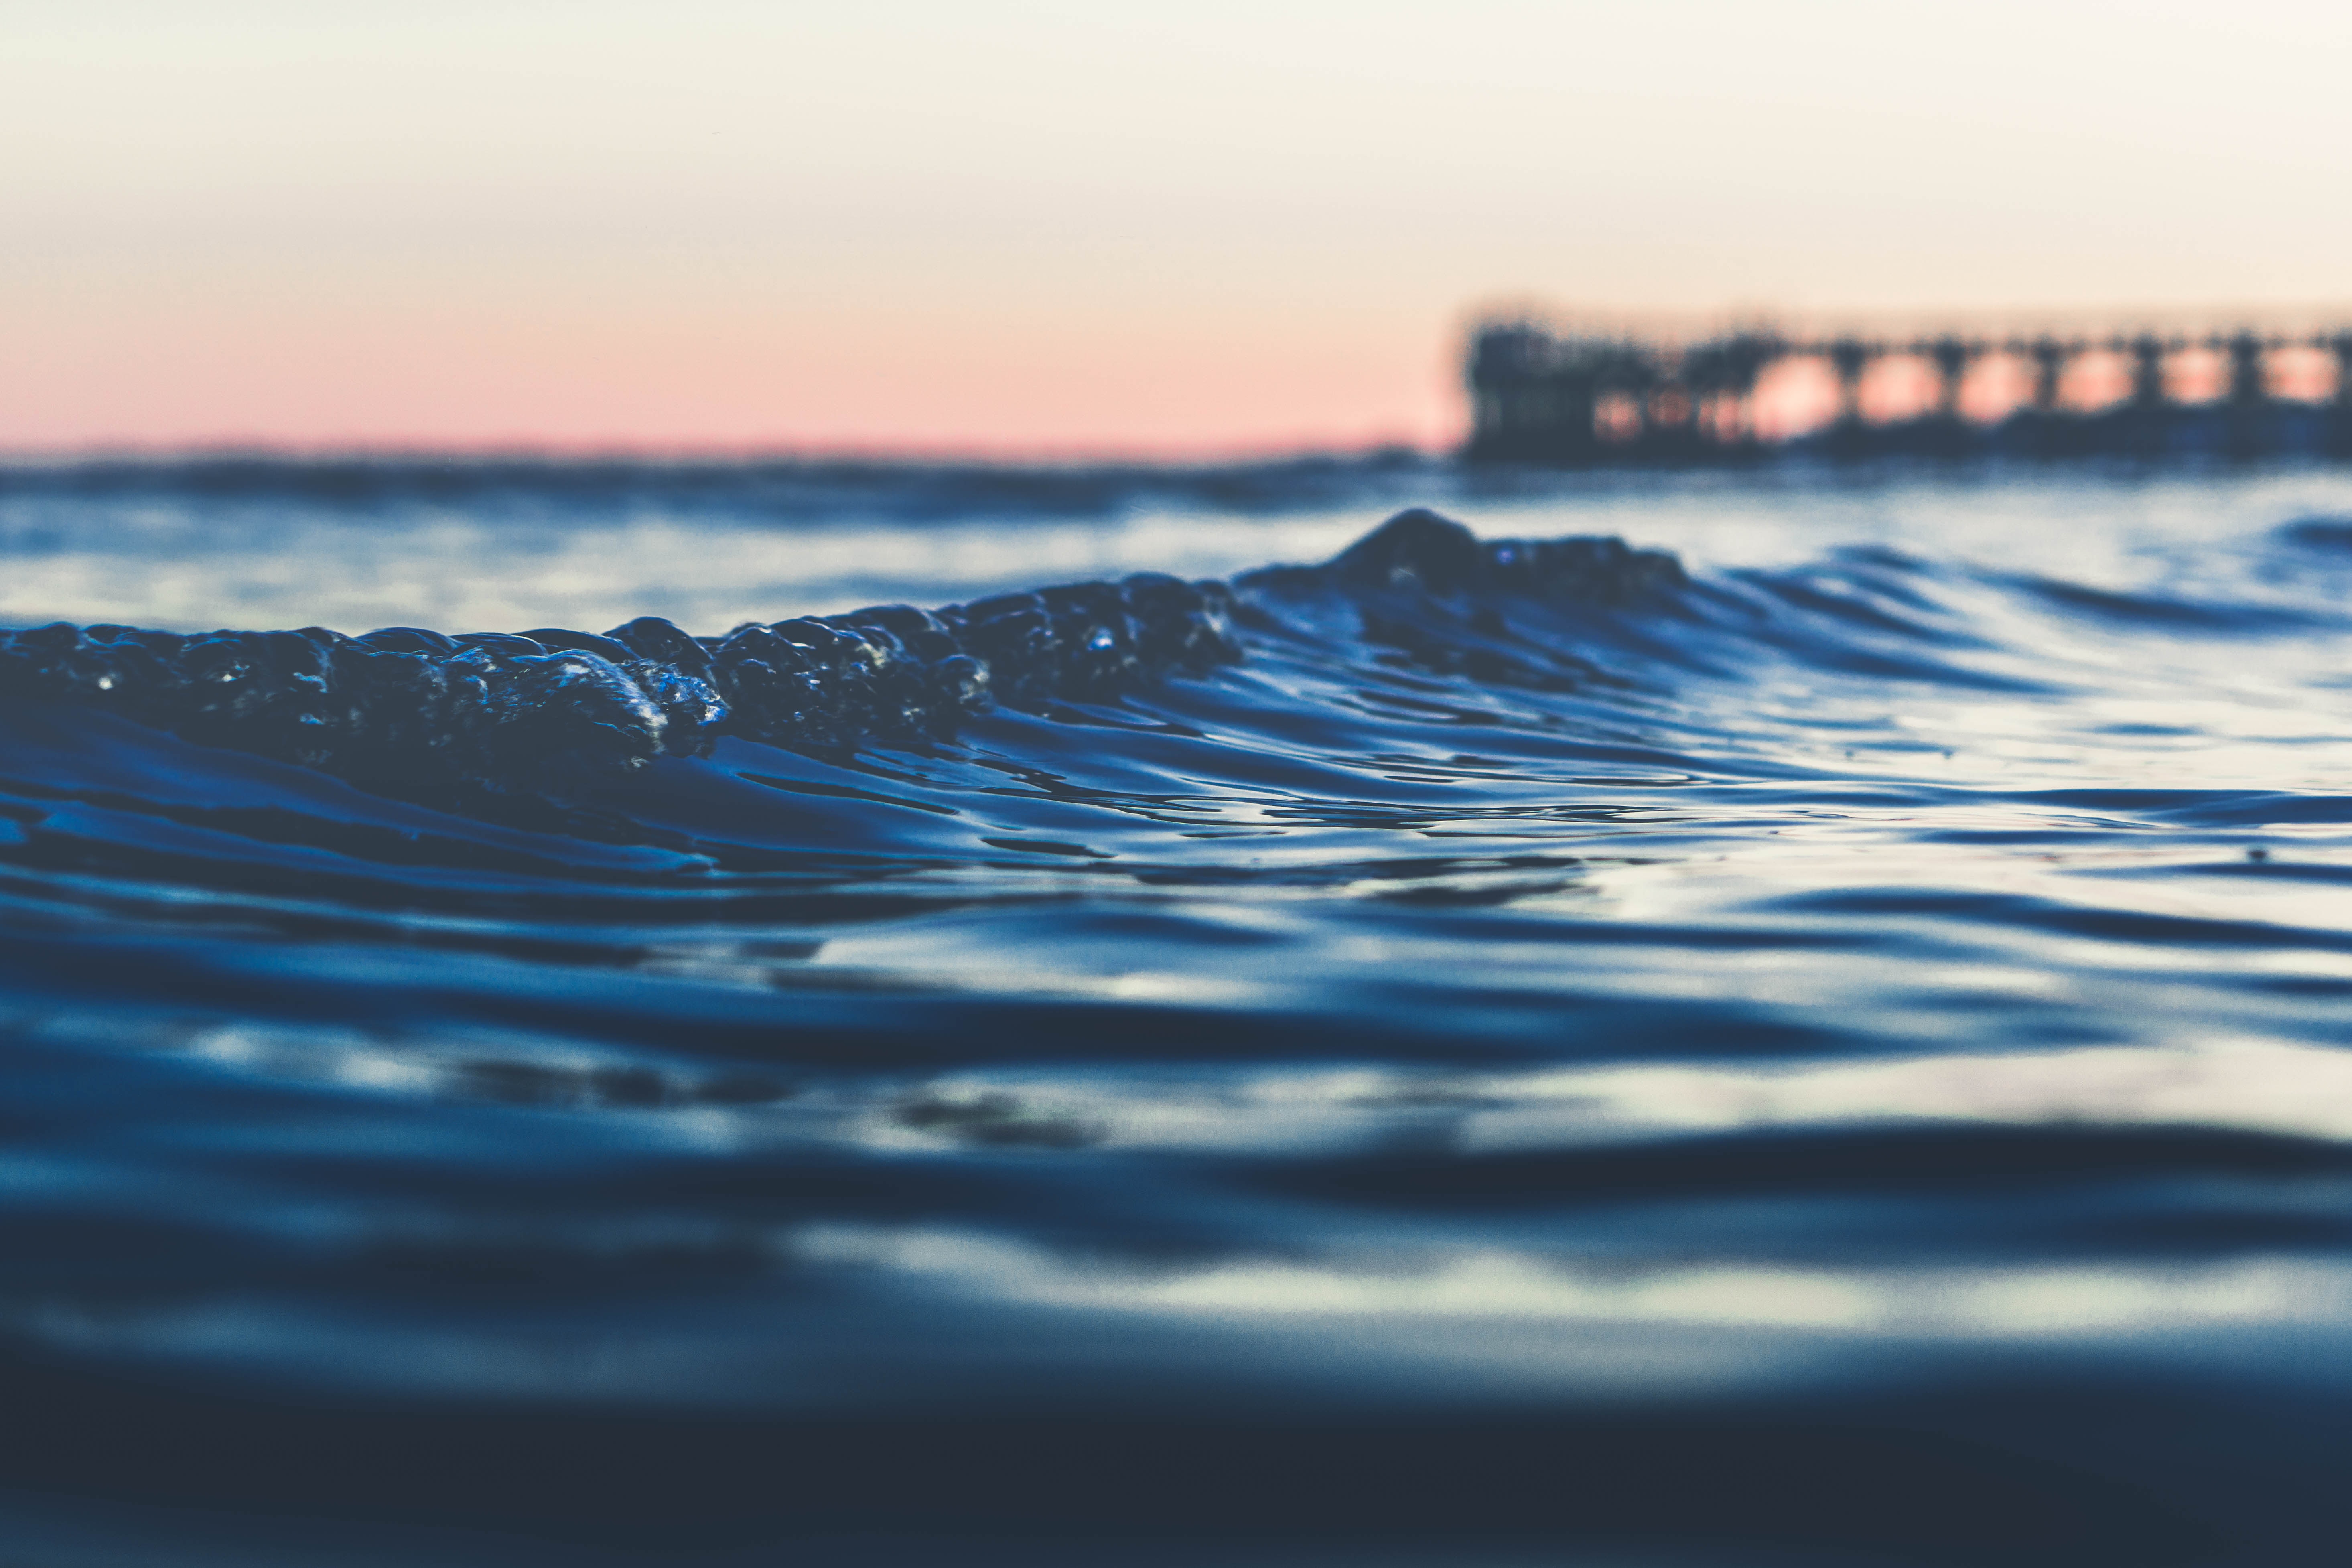
sea, water, ocean, horizon, sky, shore, wave, dawn, tide, reflection, calm, body of water, wind wave, water resources